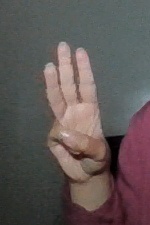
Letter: thaa